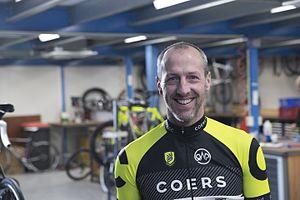
Paul van Schalen est un coureur cycliste néerlandais, professionnel de 1999 à 2007. Troisième du championnat des Pays-Bas du contre-la-montre en 2002, il a représenté son pays au championnat du monde de cette spécialité cette année-là et en a pris la 54ᵉ place.